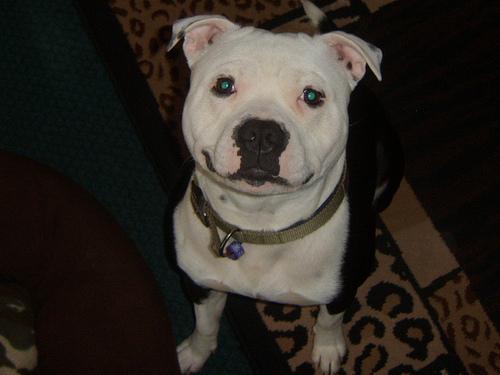
Breed: staffordshire bull terrier